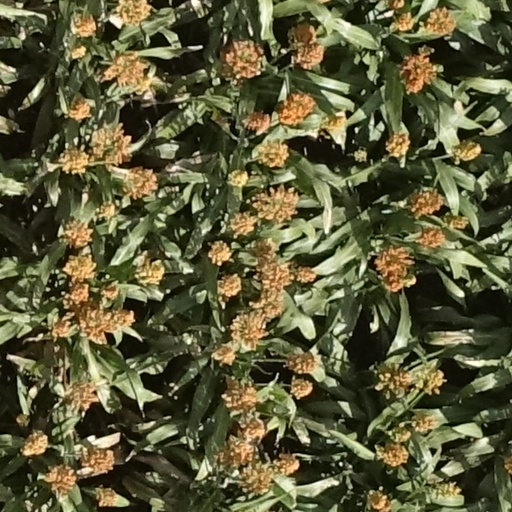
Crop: sorghum